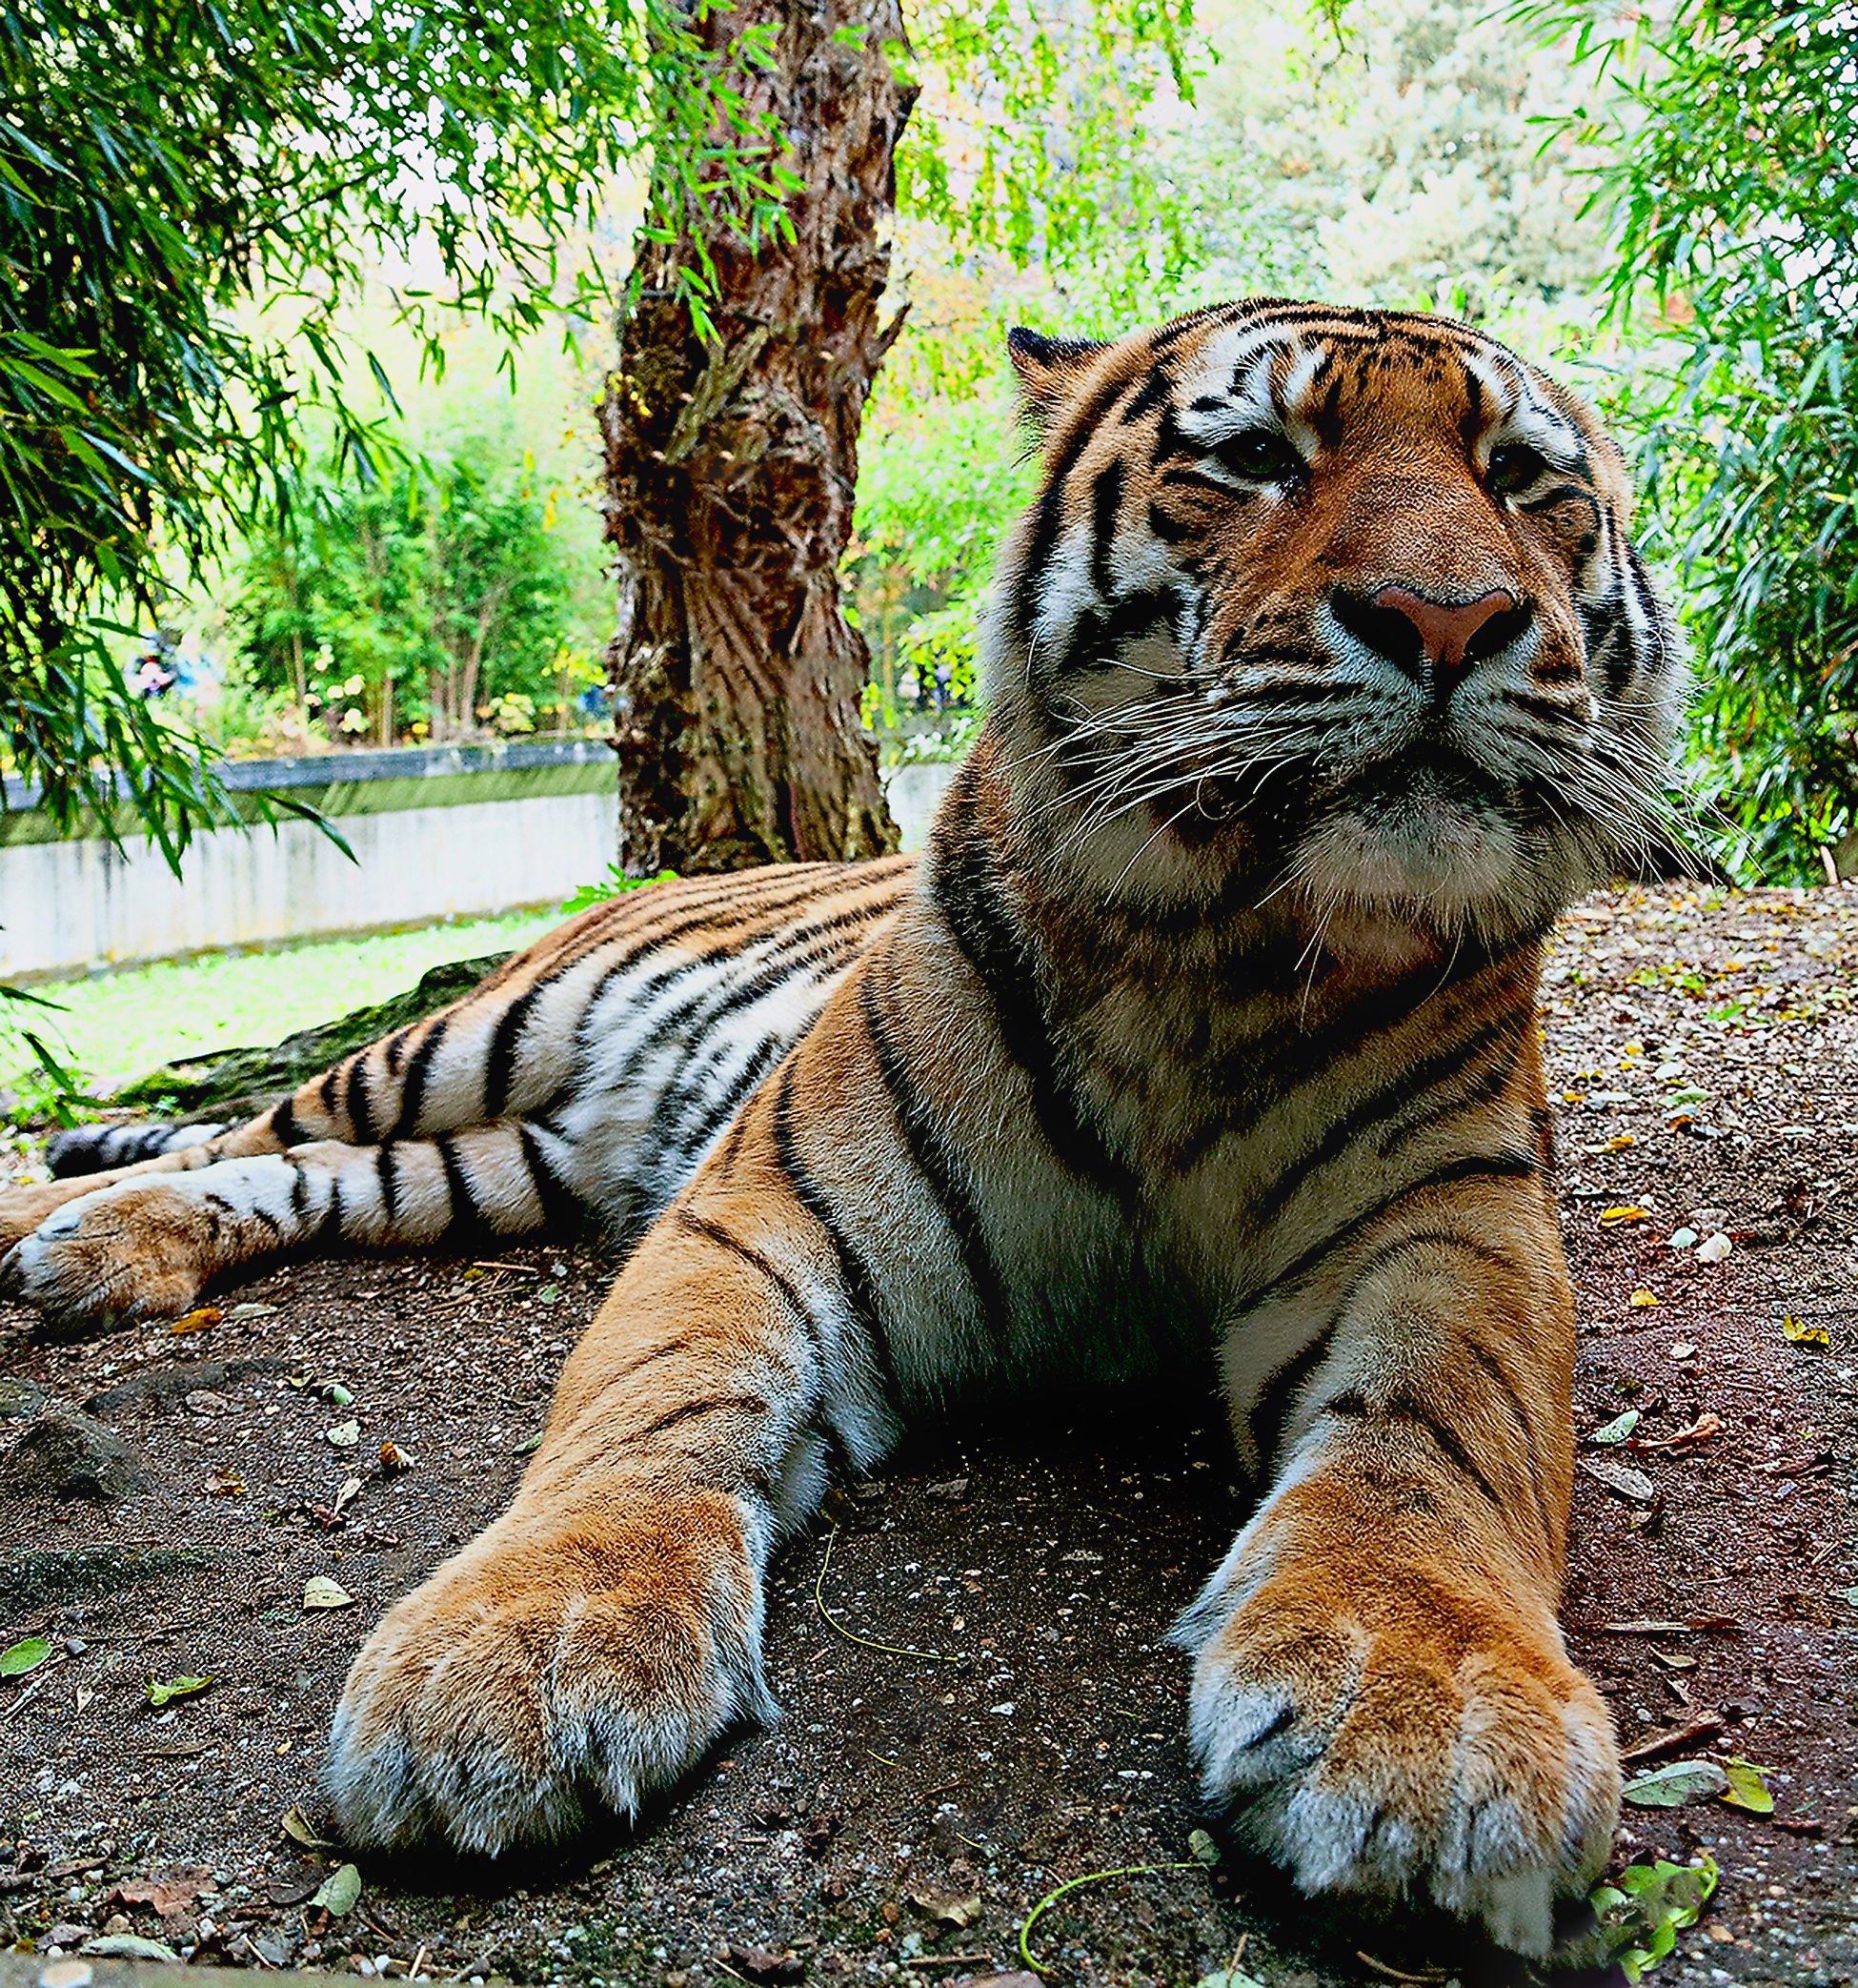
wildlife, zoo, jungle, mammal, fauna, big cat, tiger, vertebrate, big cats, siberian tiger, cat like mammal, predatory animals zoo m nster